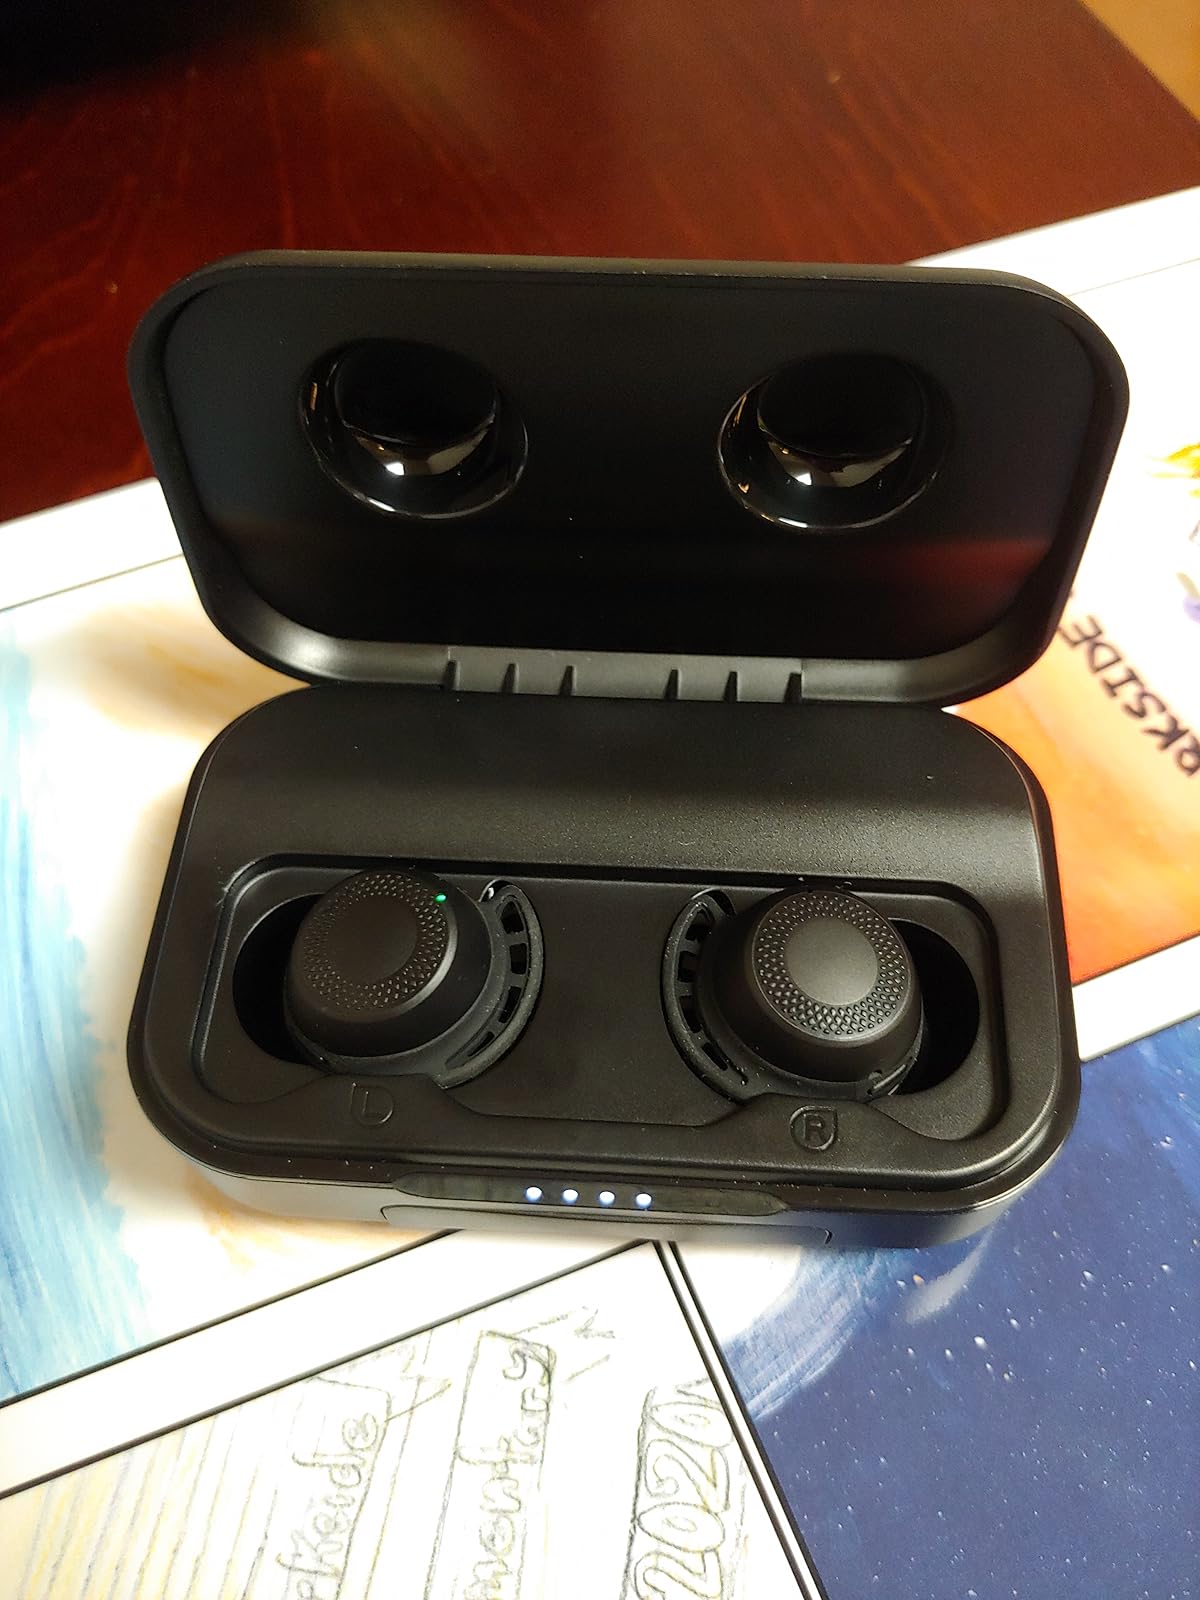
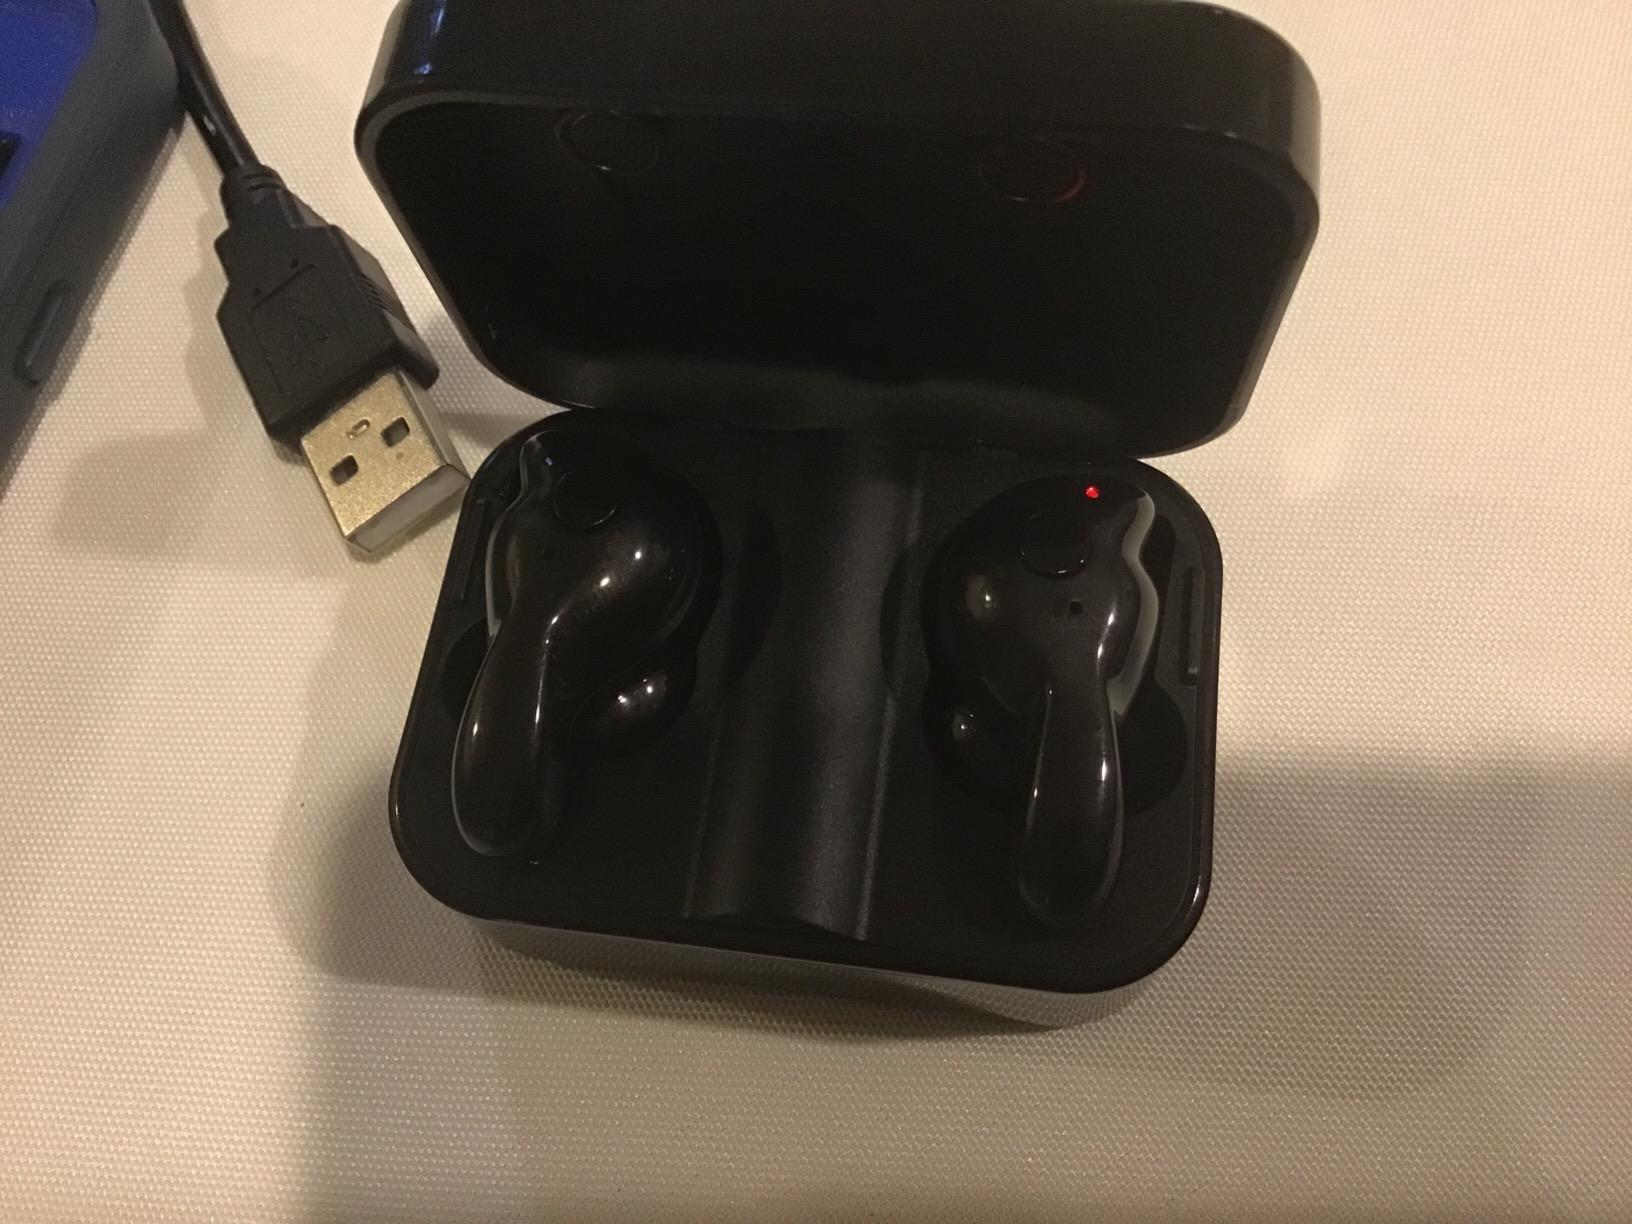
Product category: earbuds
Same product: no